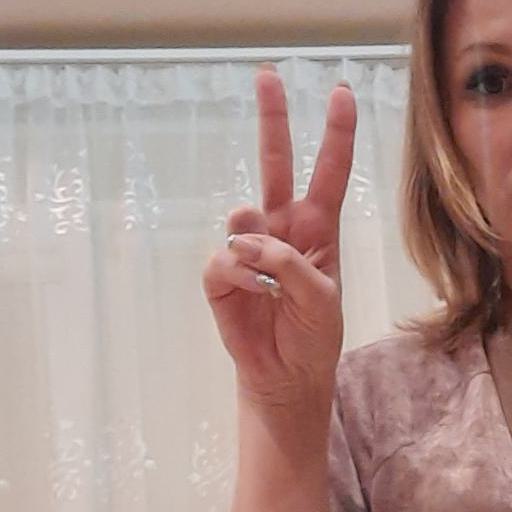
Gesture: peace